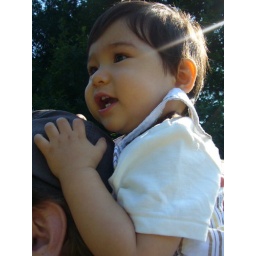
Next- walking over to the boat house.